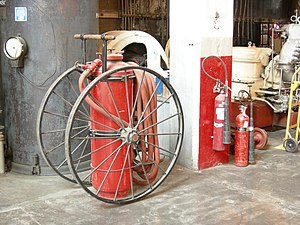
Ildslukker / Historie
Ildslukker med slange monteret på hjul
En ildslukker er en håndholdt beholder, som indeholder et materiale, som kan anvendes til brandslukning. Grundet størrelsen, er det mest effektiv mod små brande. Den består af en cylindrisk beholder, som anvender tryk til at presse indholdet ud gennem en ventil, hvor der i de fleste tilfælde er monteret en slange, som man retter mod det brændende emne.